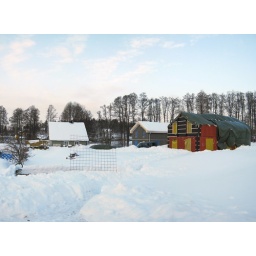
Another walk around Skogsekeby and I spotted another new house to be.